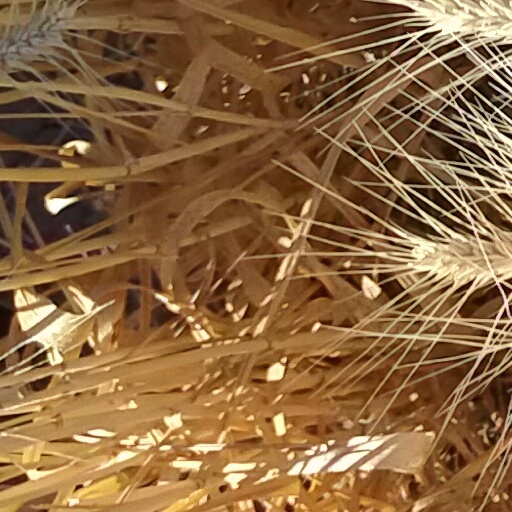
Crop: wheat